Hurricane Carol (1953)

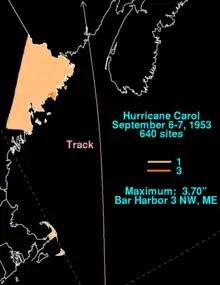
Rainfall from Carol in New England

As Carol was threatening Bermuda, planes flew away from the island and ships returned to harbor for safety. Although hurricane-force winds were initially predicted, Carol only brushed the island with high waves and gale-force winds. The winds toppled a few trees and power lines, and also injured two motorcyclists after they lost control of their vehicles.